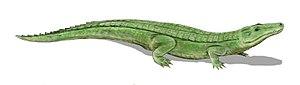
Goniopholis est un genre éteint de crocodyliformes qui vivait en Afrique, en Asie et en Europe durant le Jurassique supérieur et le Crétacé inférieur.
Les Goniopholididae sont une famille éteinte de crocodyliformes semi-aquatiques. Les espèces qui la constituaient ont vécu du Jurassique inférieur au Crétacé supérieur.
Les Neosuchia ou néosuchiens constituent un clade non classé de crocodylomorphes Mesoeucrocodylia qui regroupe tous les crocodiliens modernes encore existants et leurs plus proches parents fossiles. Il est défini comme le clade le plus complet qui contient tous les crocodylomorphes plus étroitement liés à Crocodylus niloticus qu'à l'espèce éteinte Notosuchus terrestris. Neosuchia est très diversifié et peut être polyphylétique, car ce clade a subi de nombreuses révisions depuis qu'il a été créé en 1988. Les Neosuchia sont apparus au début du Jurassique le plus ancien connu étant le goniopholidé Calsoyasuchus qui a vécu au cours des étages Sinémurien et Pliensbachien.